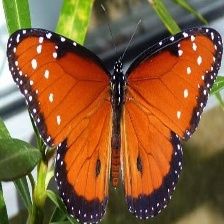
Species: STRAITED QUEEN
Butterfly family (ImageNet category): monarch